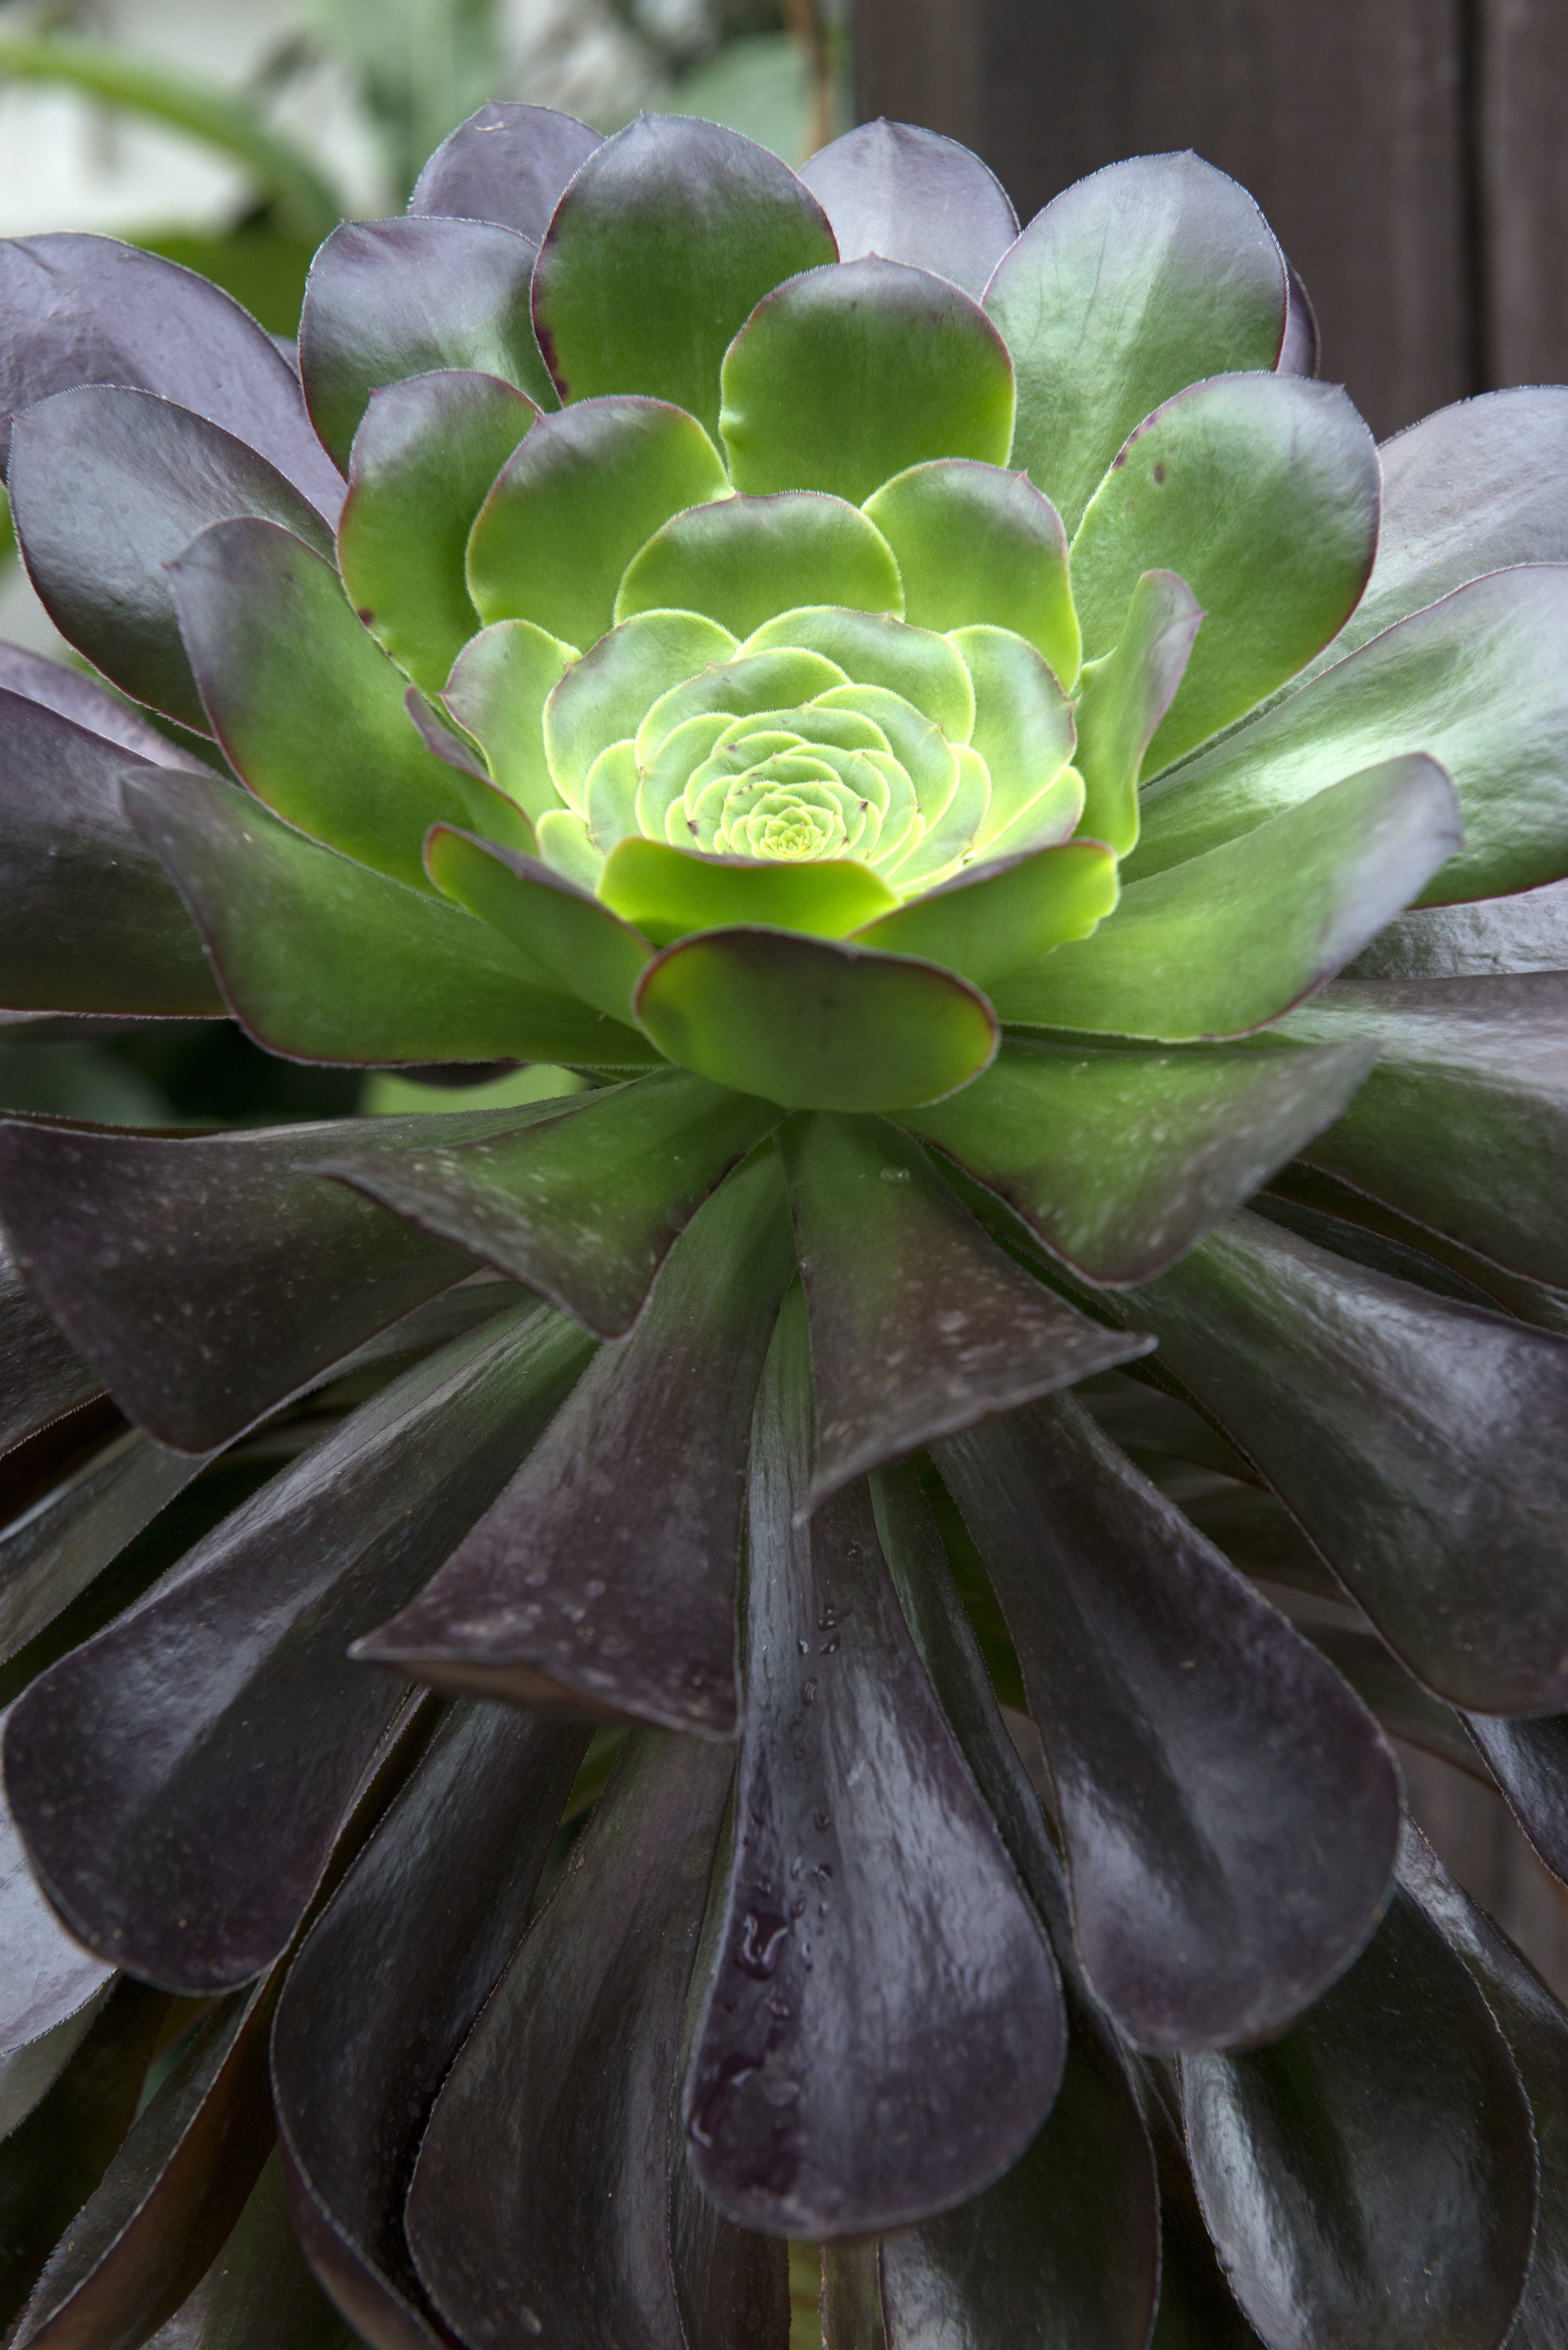
plant, leaf, flower, petal, green, produce, botany, flora, greenery, gardening, floristry, flowering plant, green house plant, plant stem, land plant